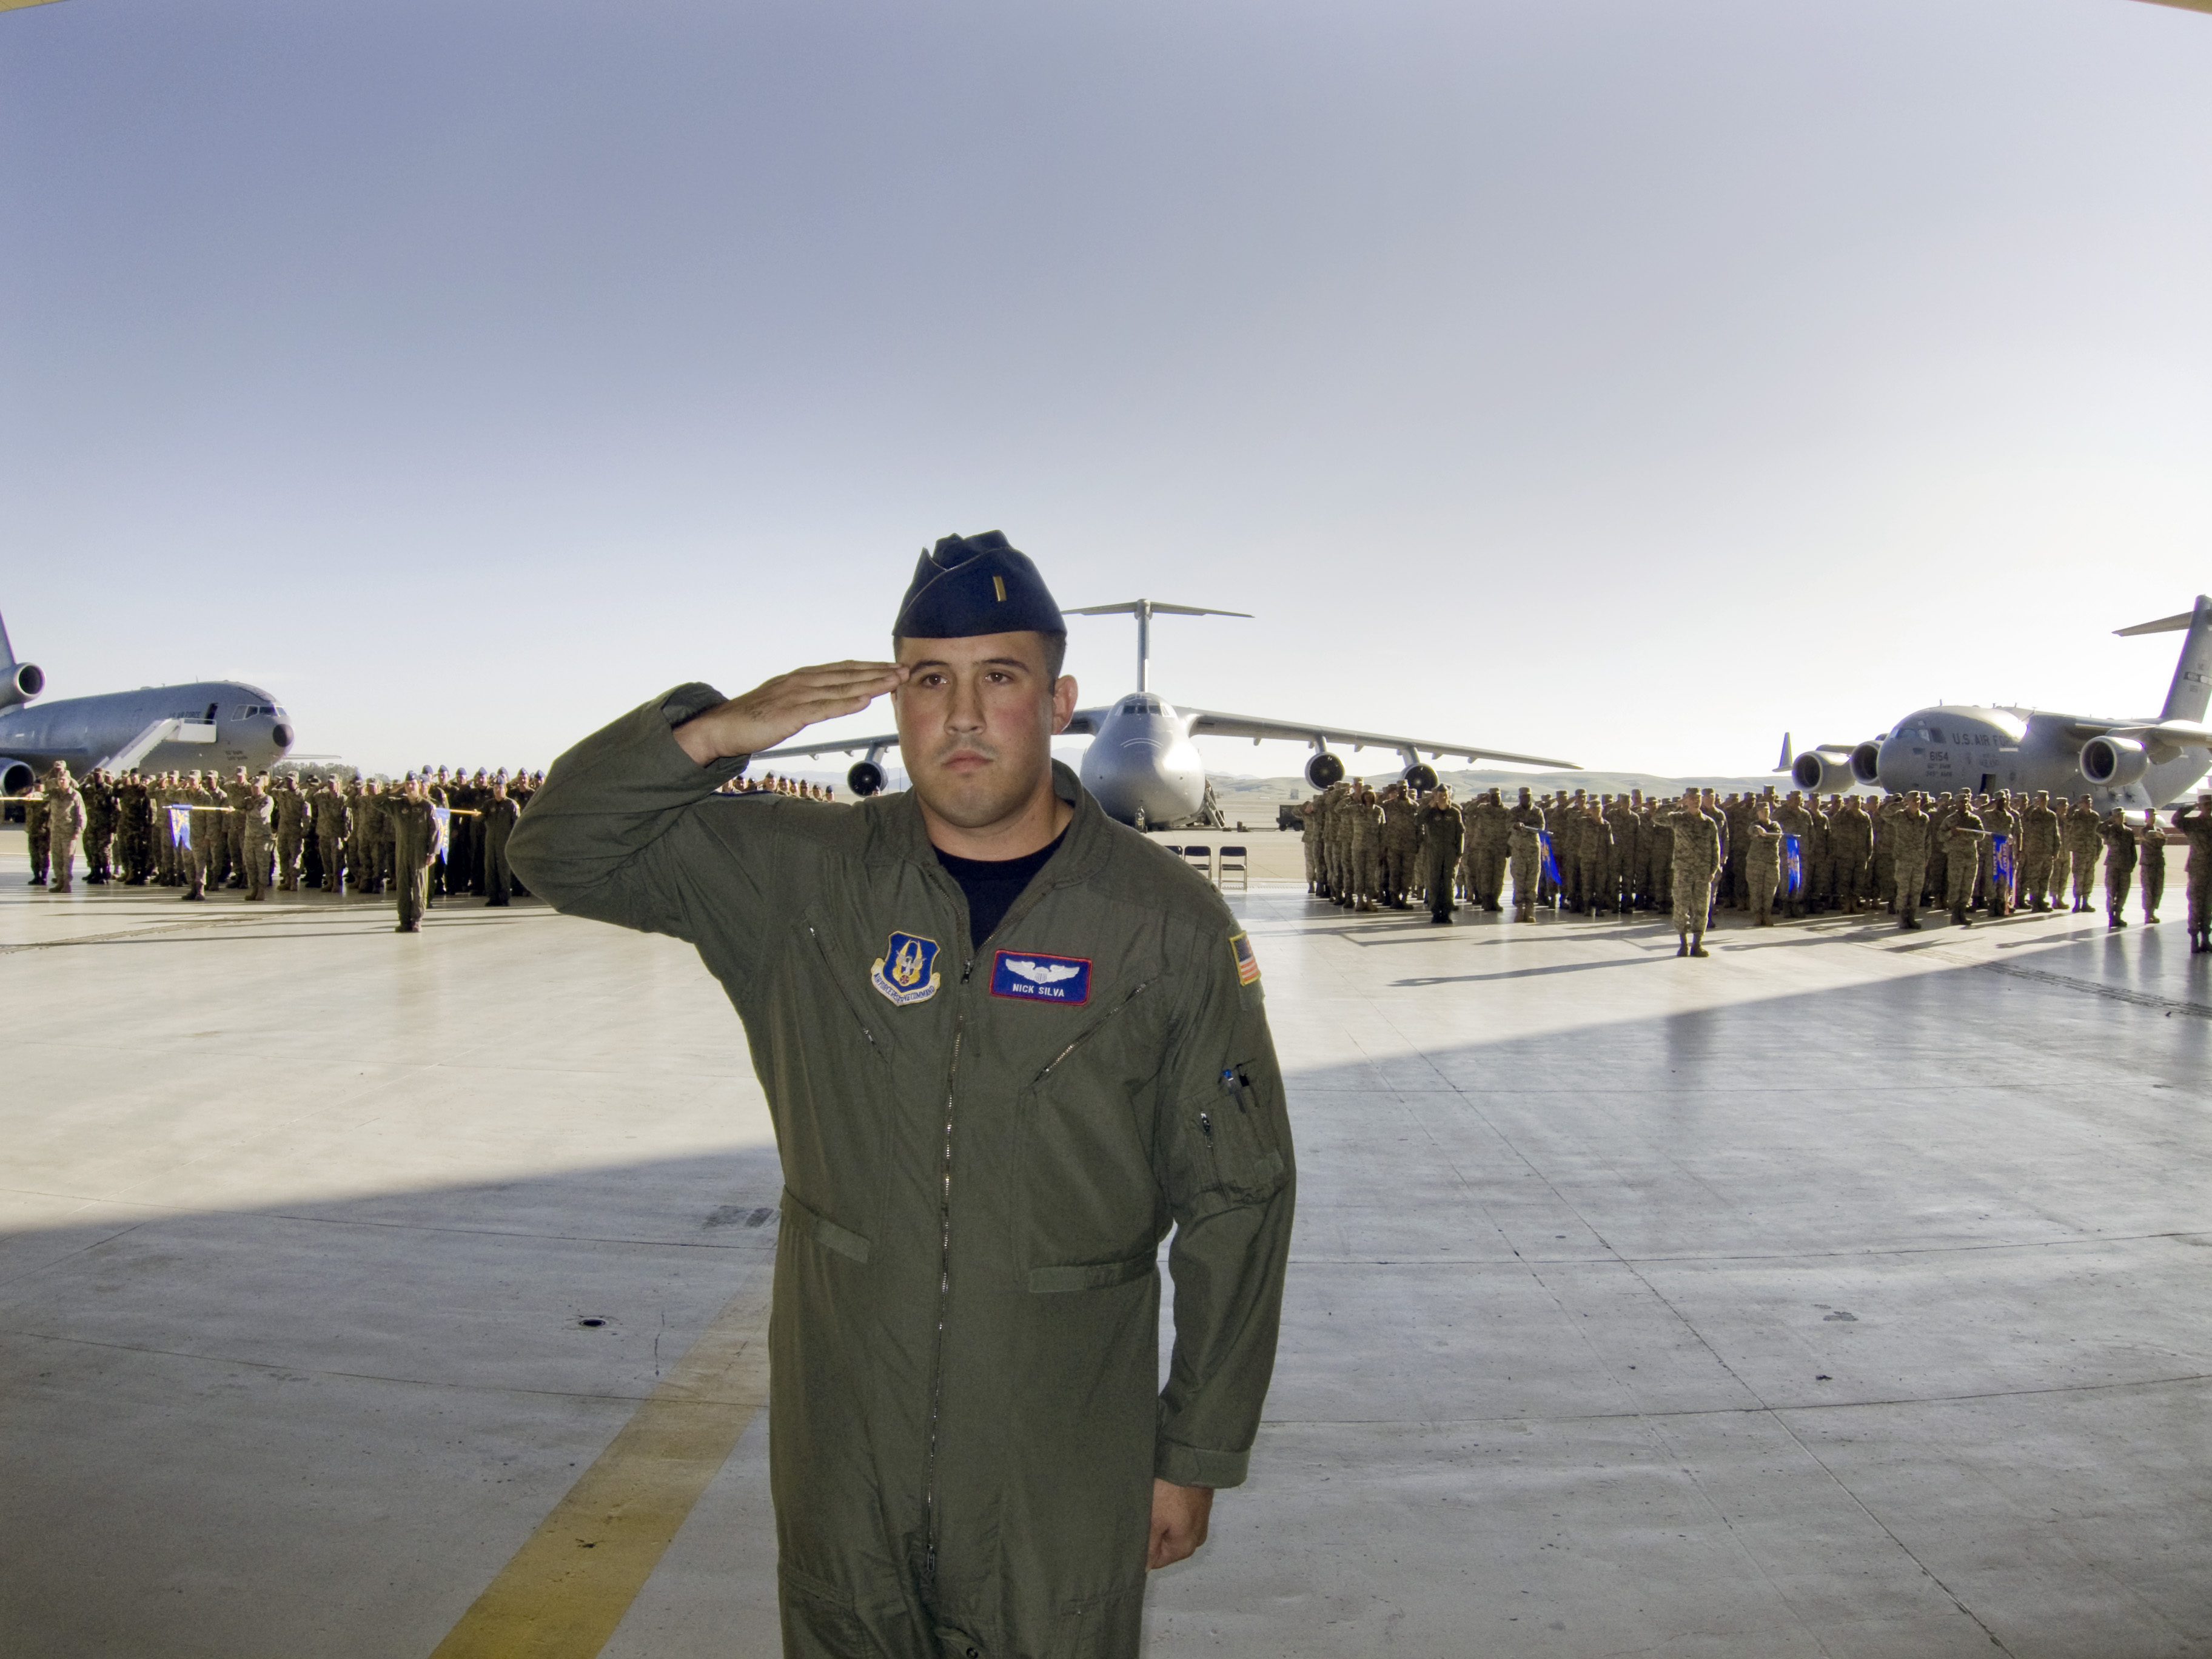
military, vehicle, aviation, flight, navy, air force, atmosphere of earth